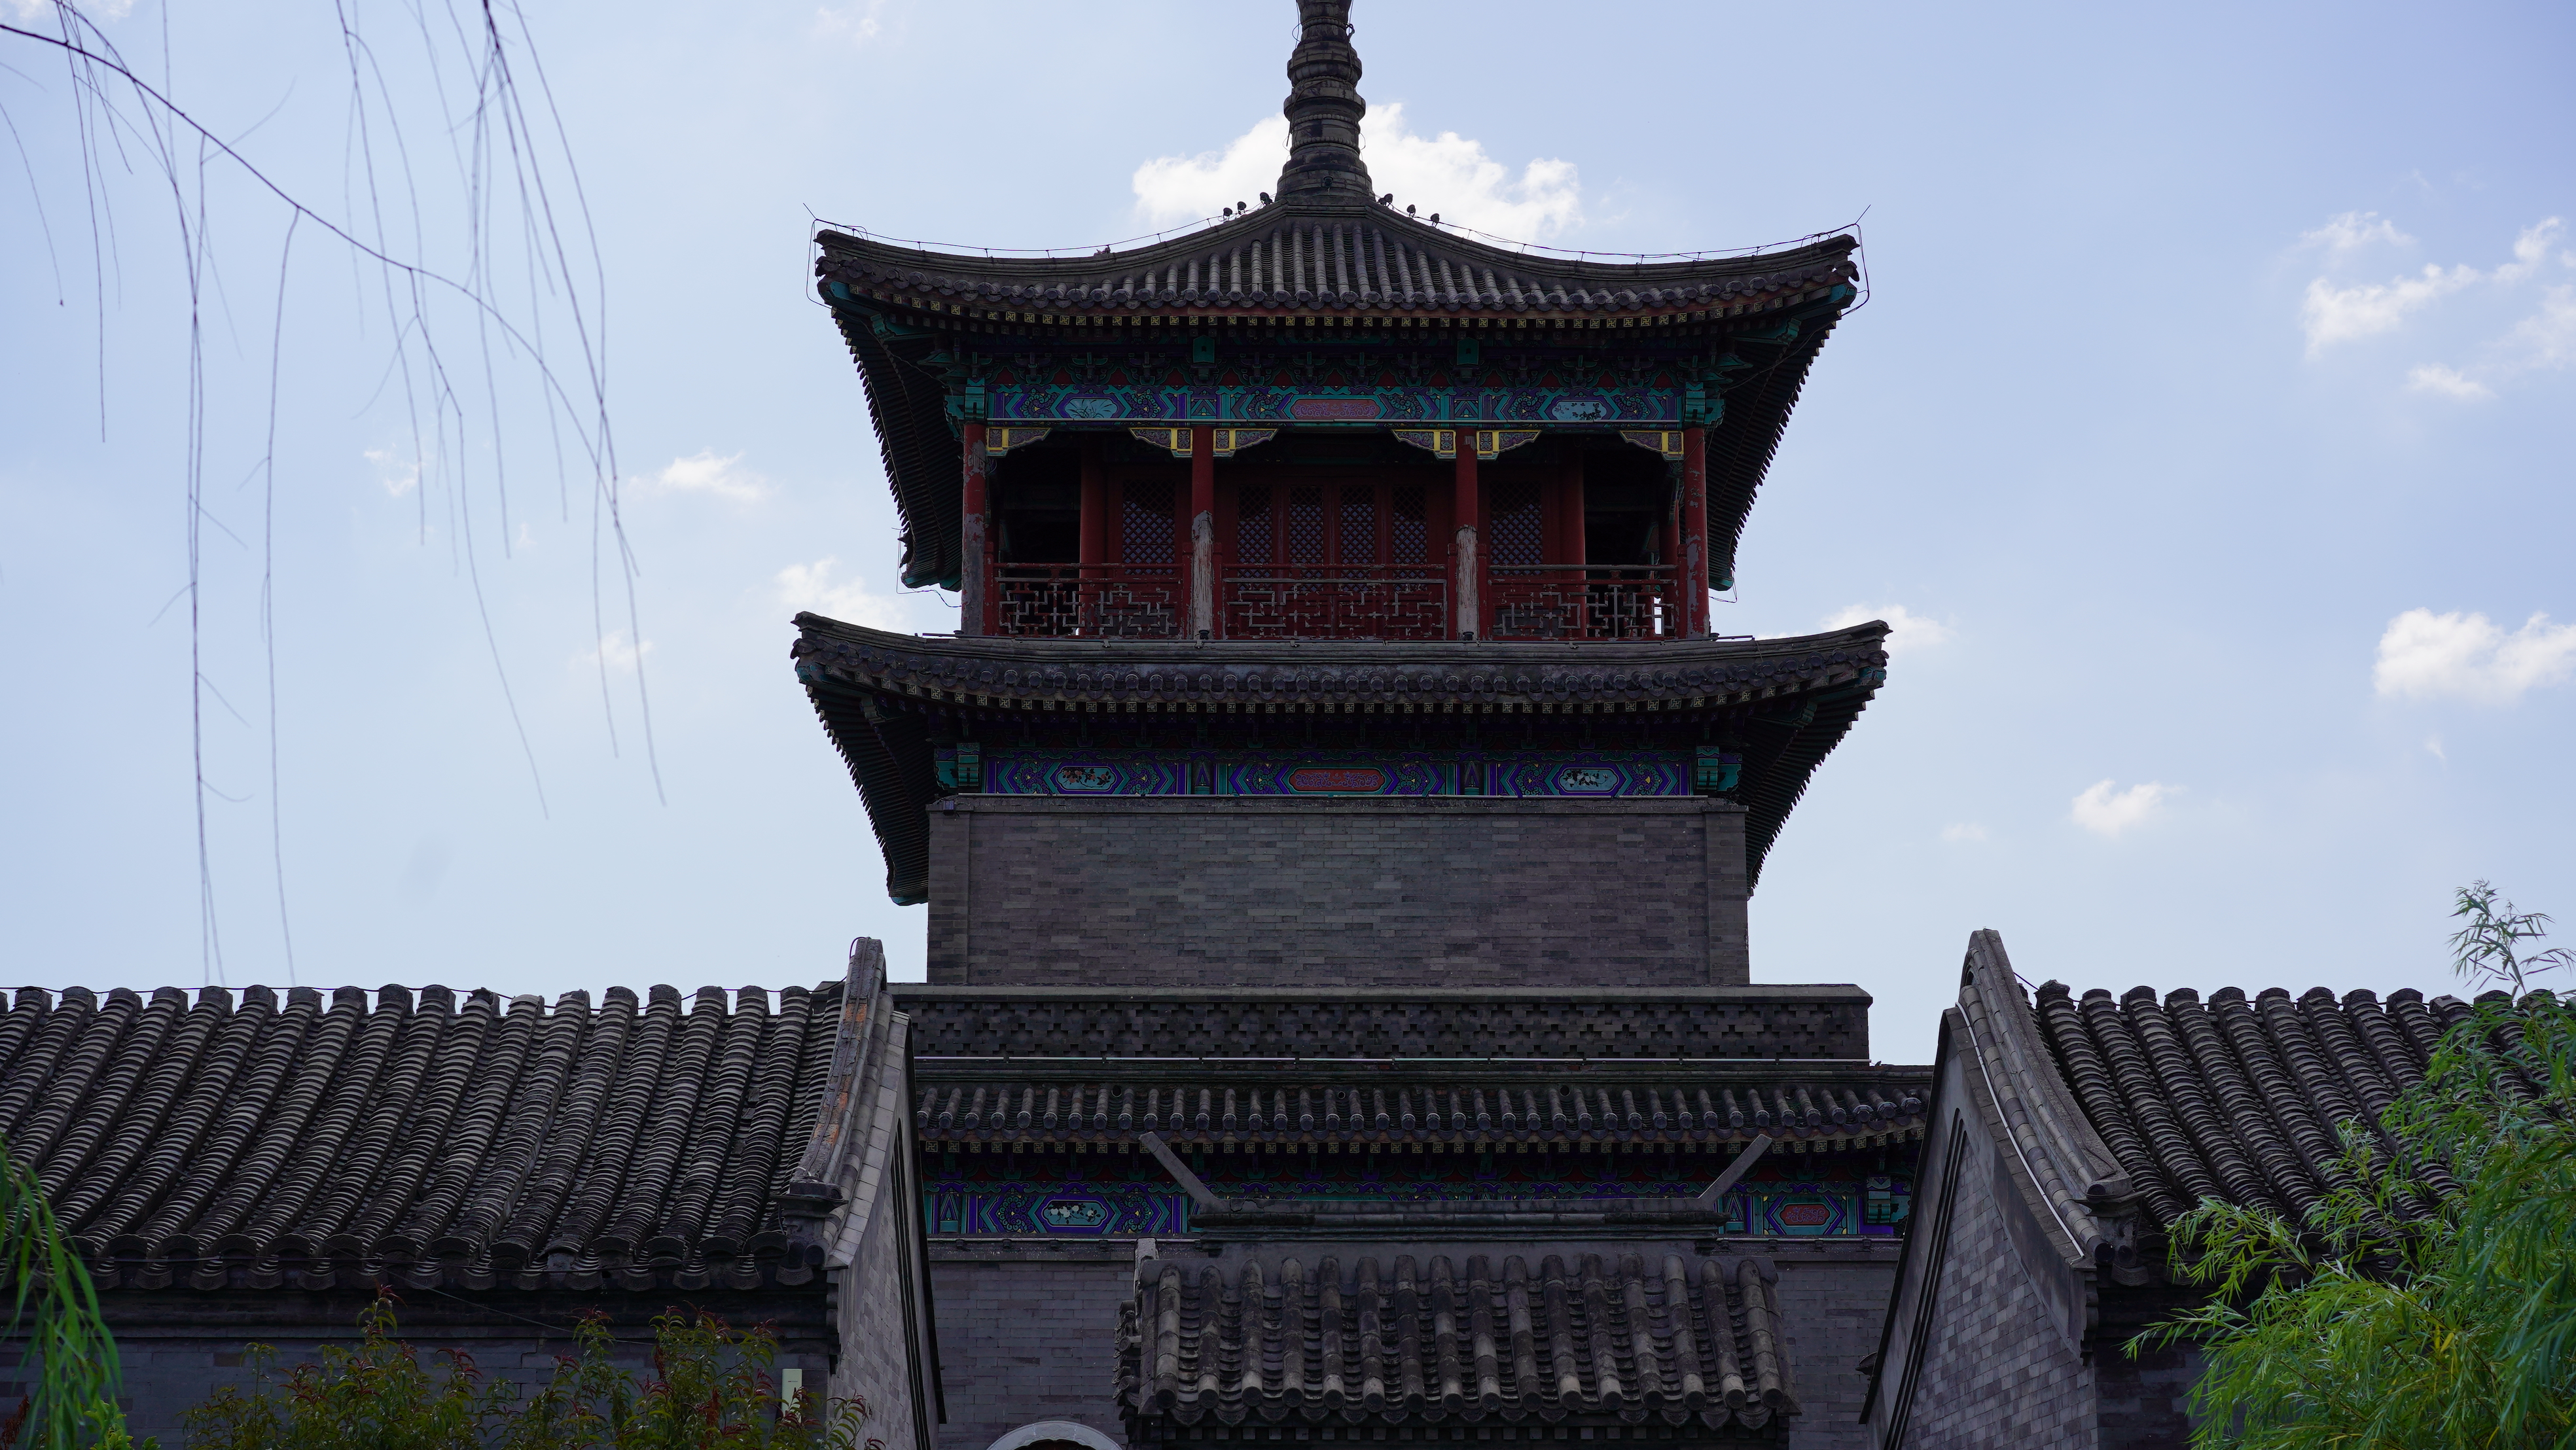
temple, sky, cloud, window, pagoda, building, chinese architecture, landmark, roof, facade, japanese architecture, tower, shinto shrine, place of worship, house, plant, symmetry, historic site, holy places, tree, shrine, ancient history, monastery, tourism